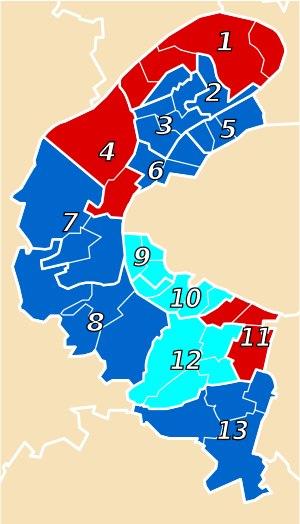
Le département des Hauts-de-Seine est divisé depuis 1968 en treize circonscriptions législatives, le nombre de sièges ayant été conservé malgré le nouveau découpage électoral de 2010, en vigueur à compter des élections législatives de 2012.